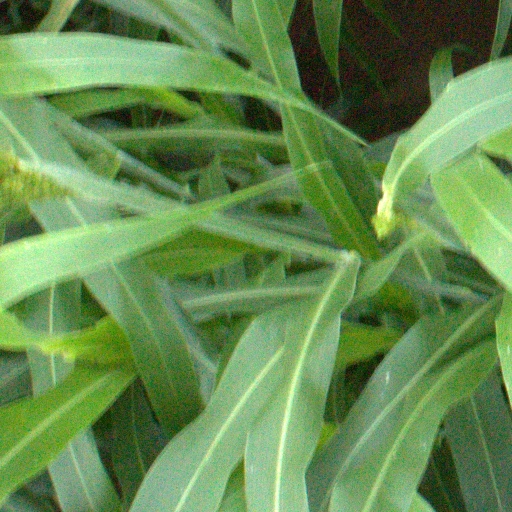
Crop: sorghum